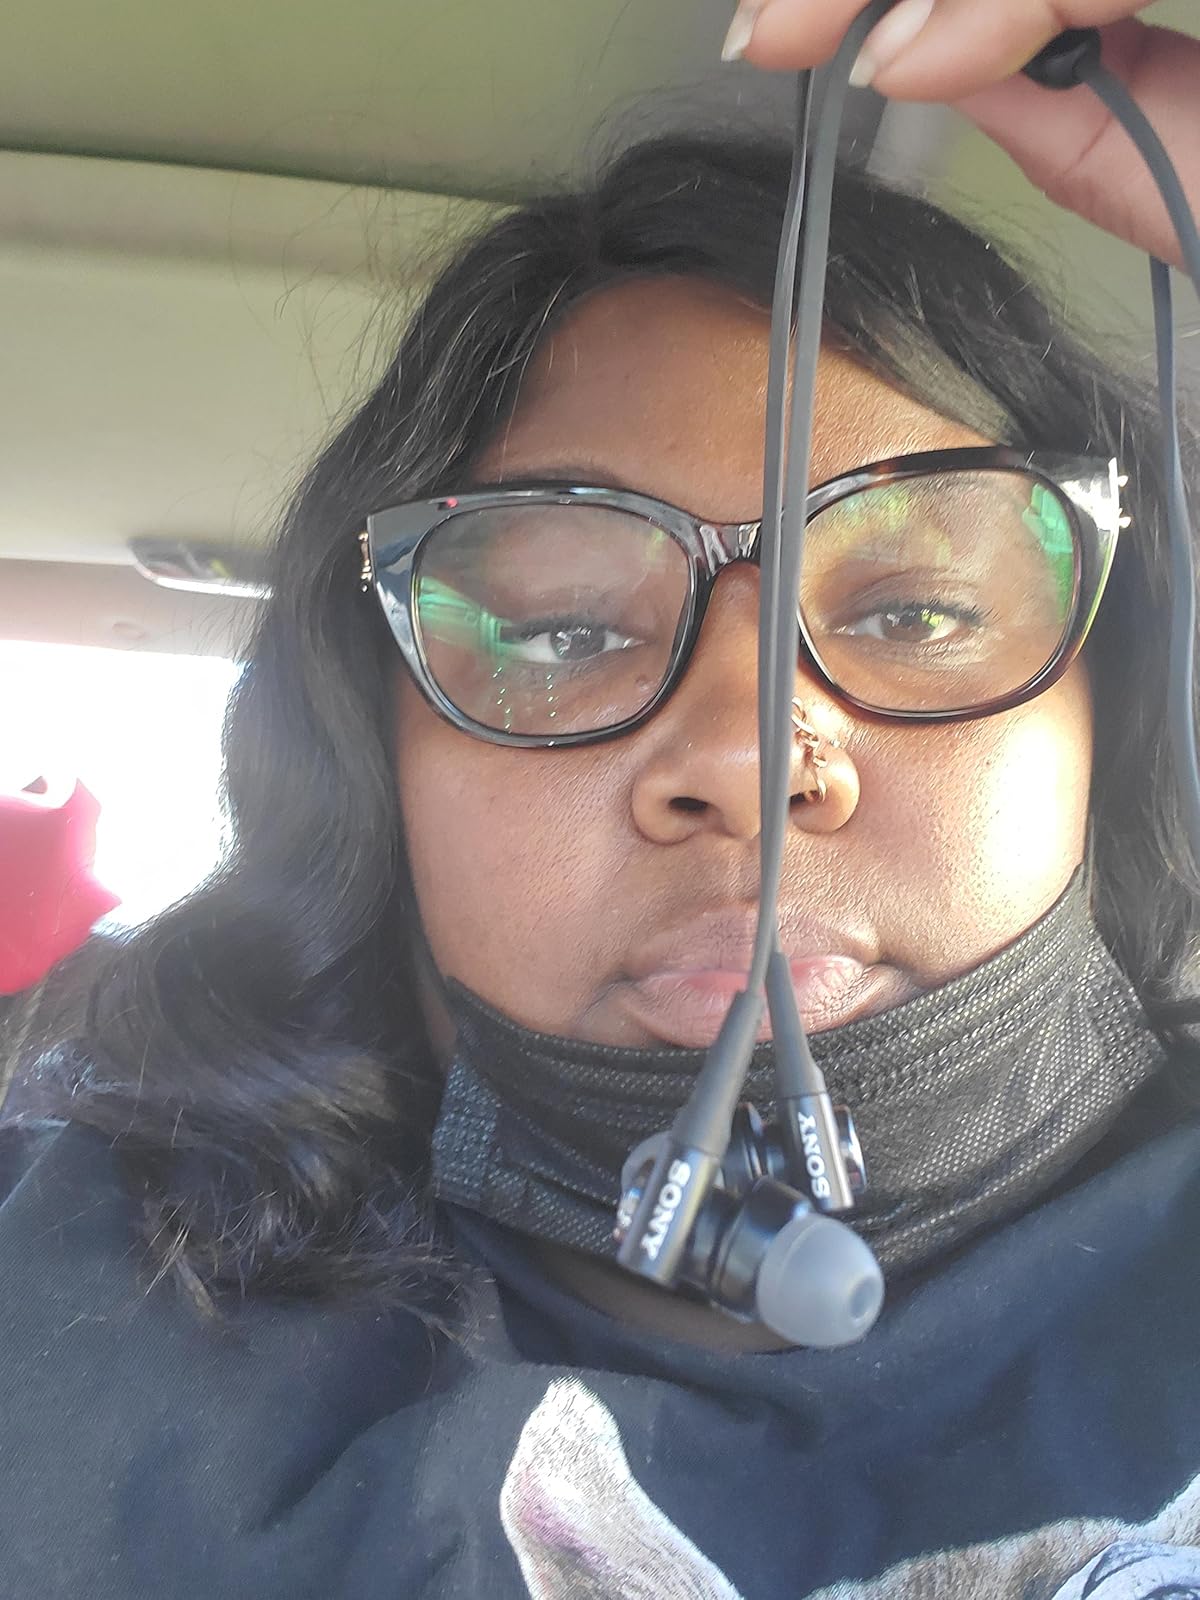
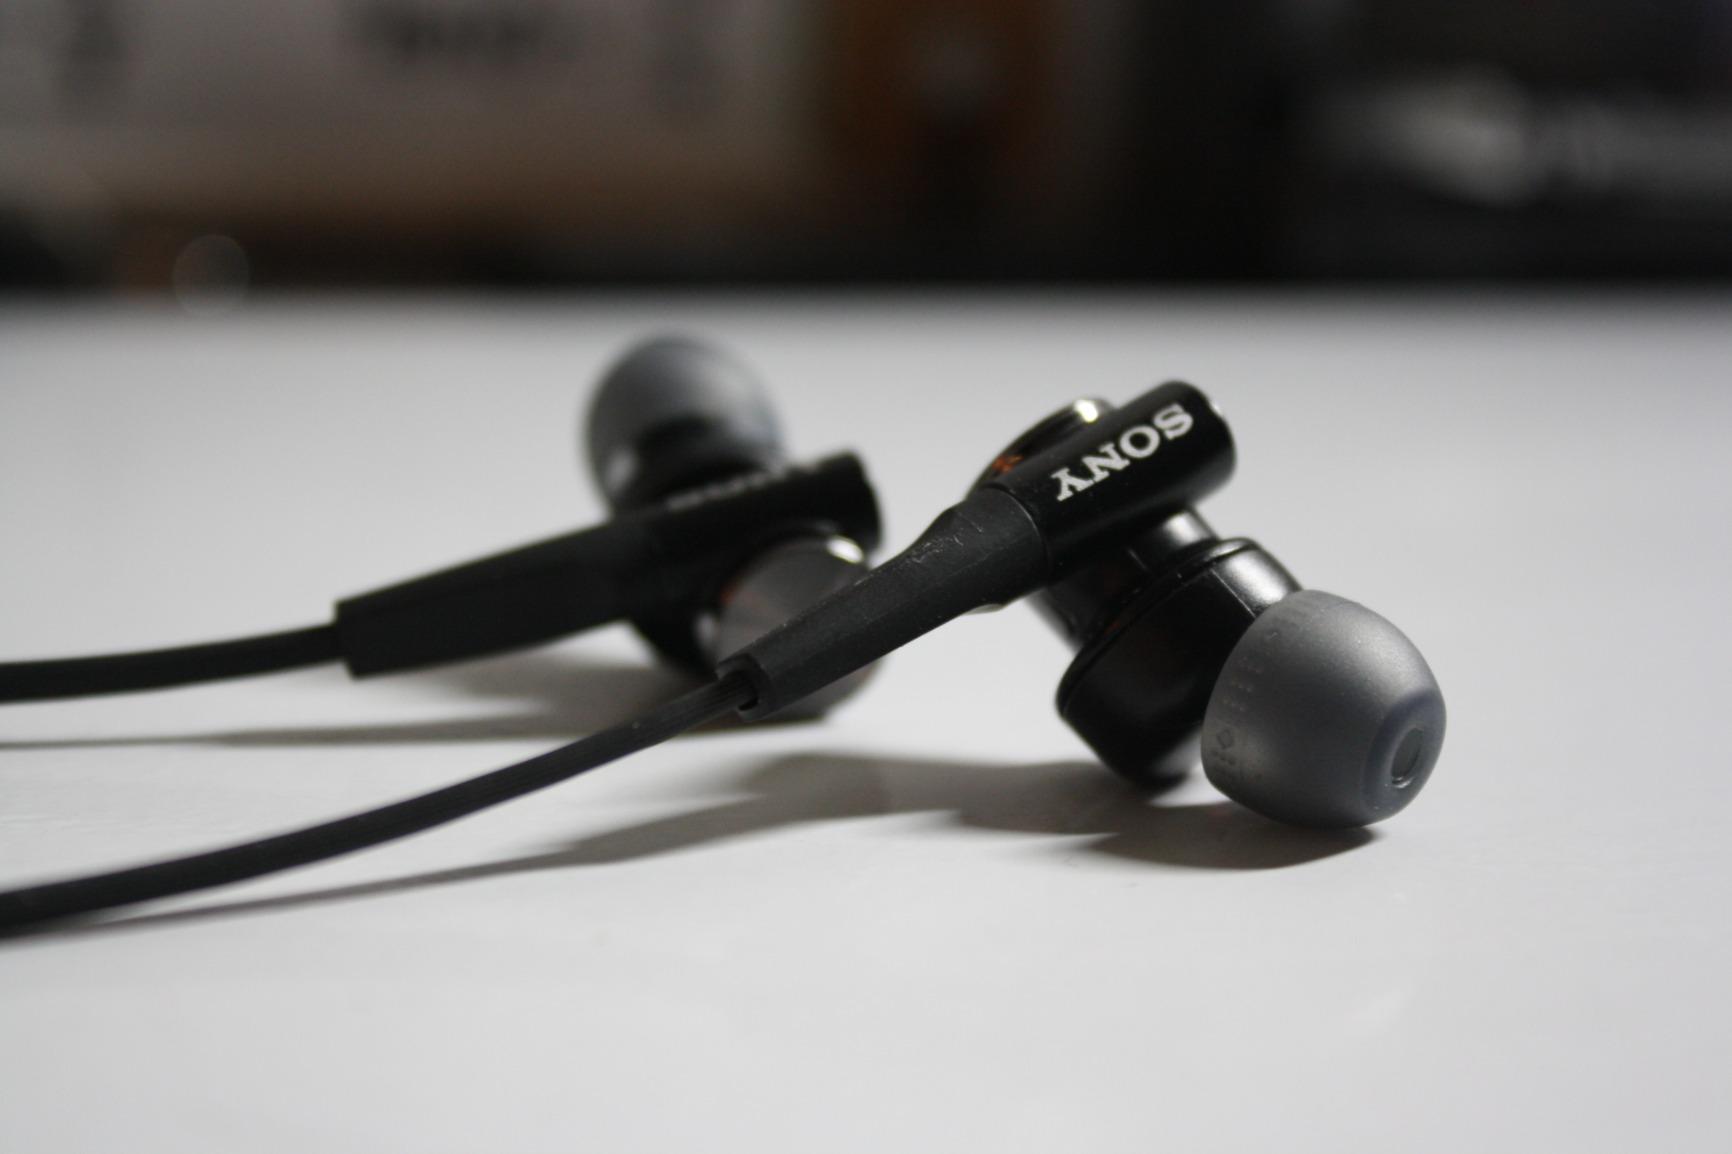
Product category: headphones
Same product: yes